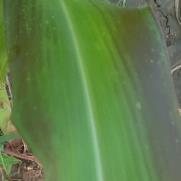
Crop: Maize
Condition: abiotic-disease-d